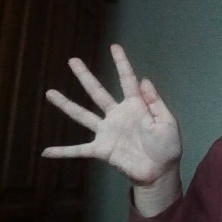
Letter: sheen